Luis Vizcaíno

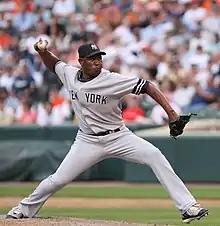
Vizcaíno with the New York Yankees

Luis Vizcaíno Árias (born August 6, 1974) is a Dominican Republic former professional baseball pitcher. He played for the Oakland Athletics, Milwaukee Brewers, Chicago White Sox, Arizona Diamondbacks, New York Yankees, Colorado Rockies, Chicago Cubs, and Cleveland Indians in his career.